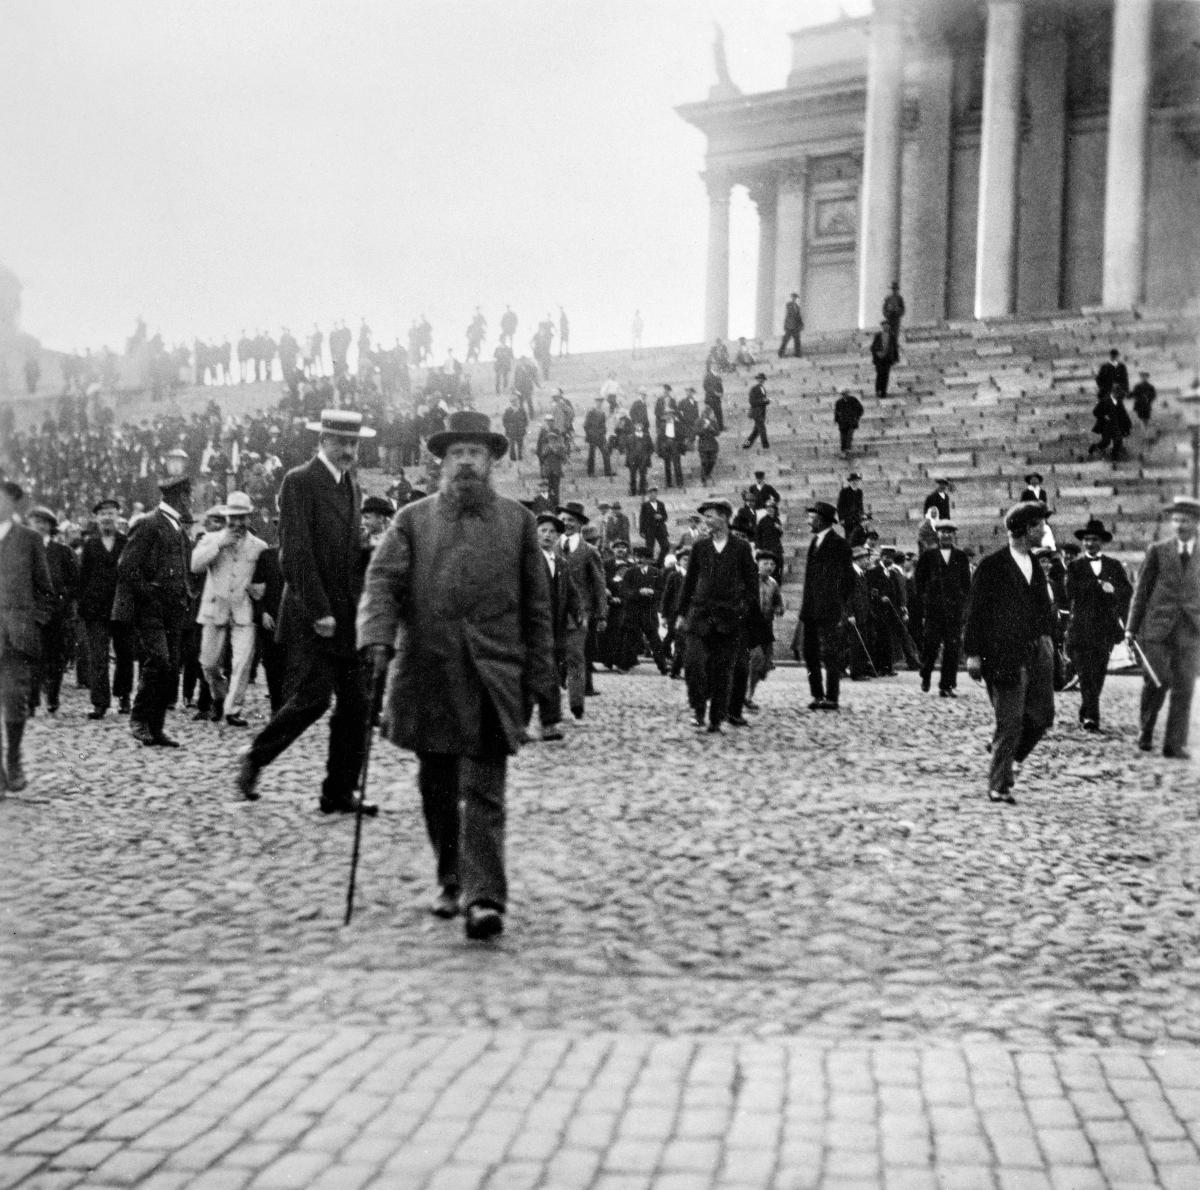
Boldtilaisten kirkonhäväistys
The church desecration by followers of Jean Boldt
sisällön kuvaus: Pappi ja uskonnollinen anarkisti Juho Uoti poistuu Helsingin Nikolainkirkosta Boldtilaisten kirkonhäväistyksen jälkeen 17.6.1917. content description: The priest and religious anarchist Juho Uoti leaves the Nikolai church in Helsinki after the desecration of the church performed by the so called followers of Jean Boldt 17.6.1917.
Vuosi: 1917
Paikka: Suomi; Suomi, Uusimaa, Helsinki; Suomi, Uusimaa, Helsinki, Senaatintori Helsinki
Aiheet: Uoti, Juho Henrik; uskonto ja uskonnot; papit; anarkismi; mielenosoitukset; religion and religions; priests; anarchism; demonstrations (activism); religion; anarchists; demonstrations; desecrations; religion och religioner; präster; anarkism; demonstrationer (meningsyttringar)